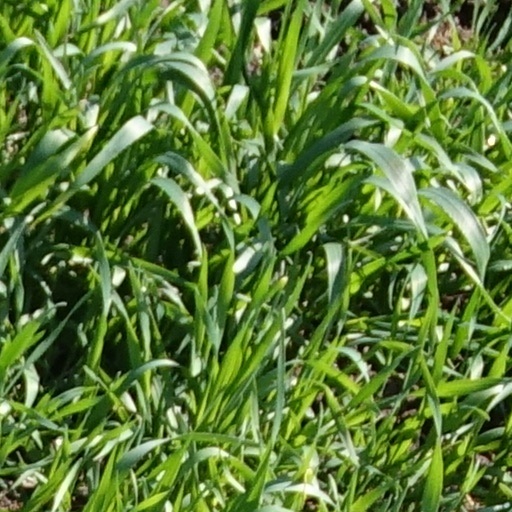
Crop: wheat